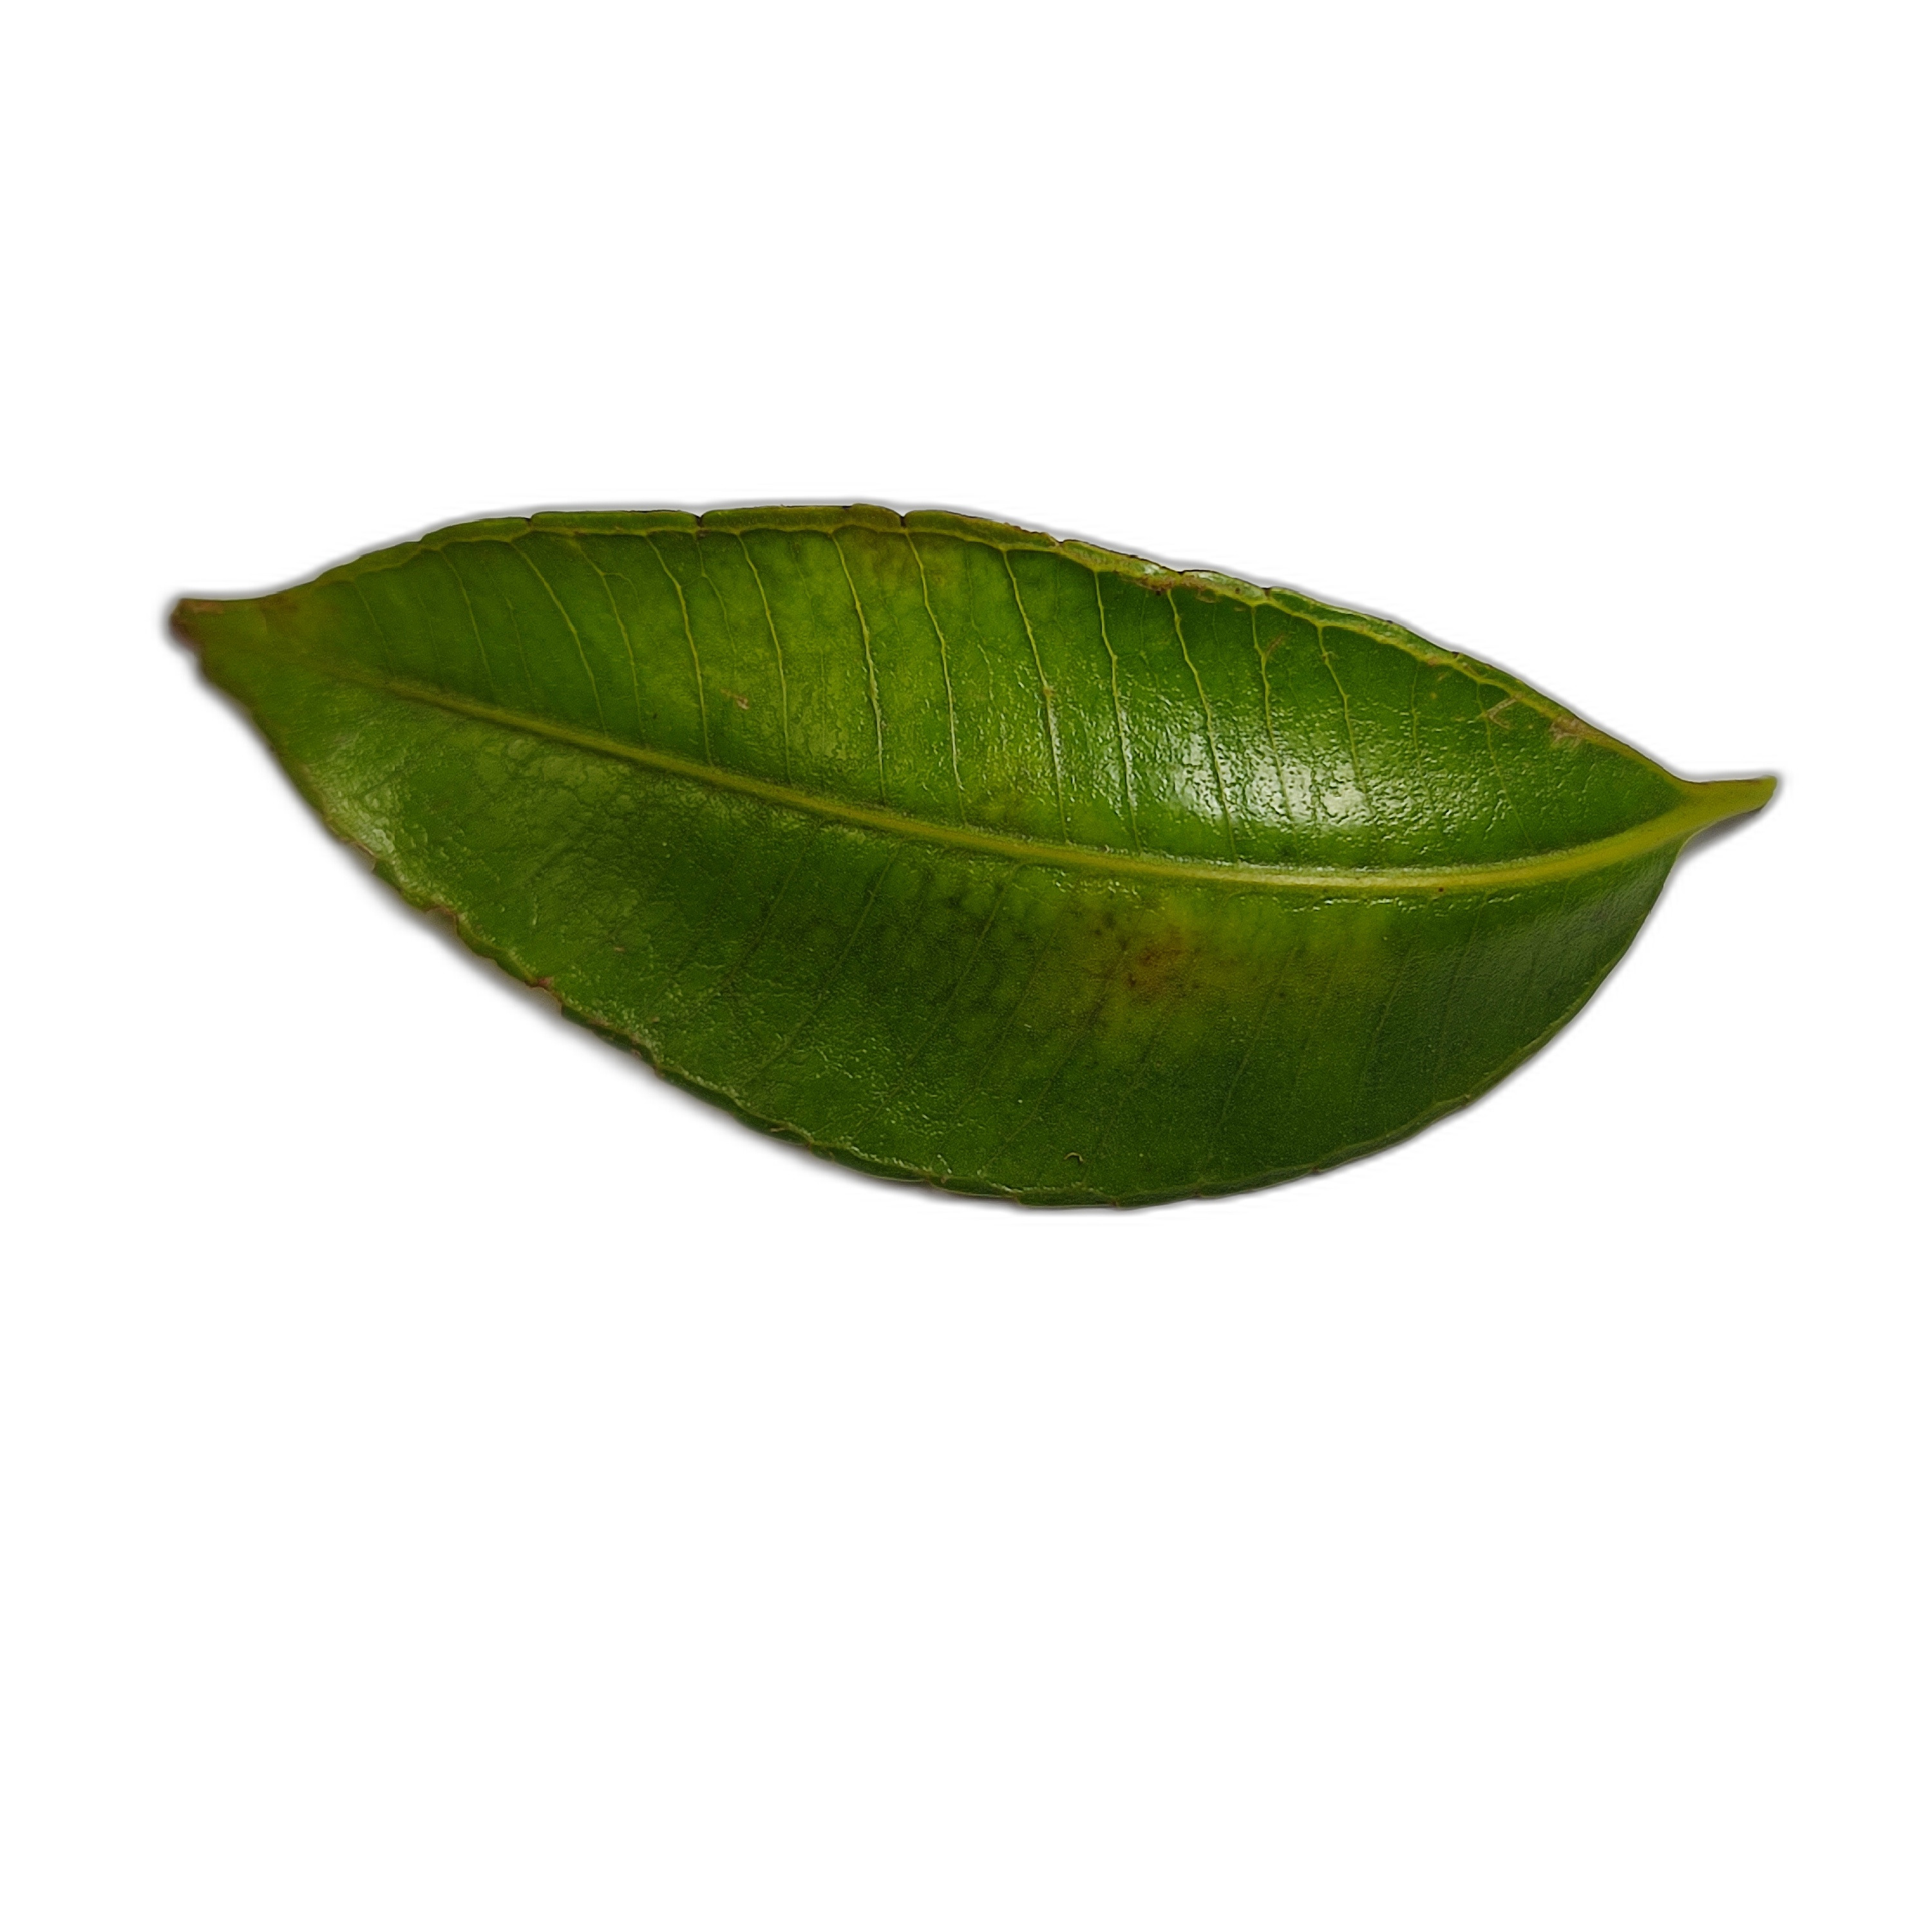
Label: healthy